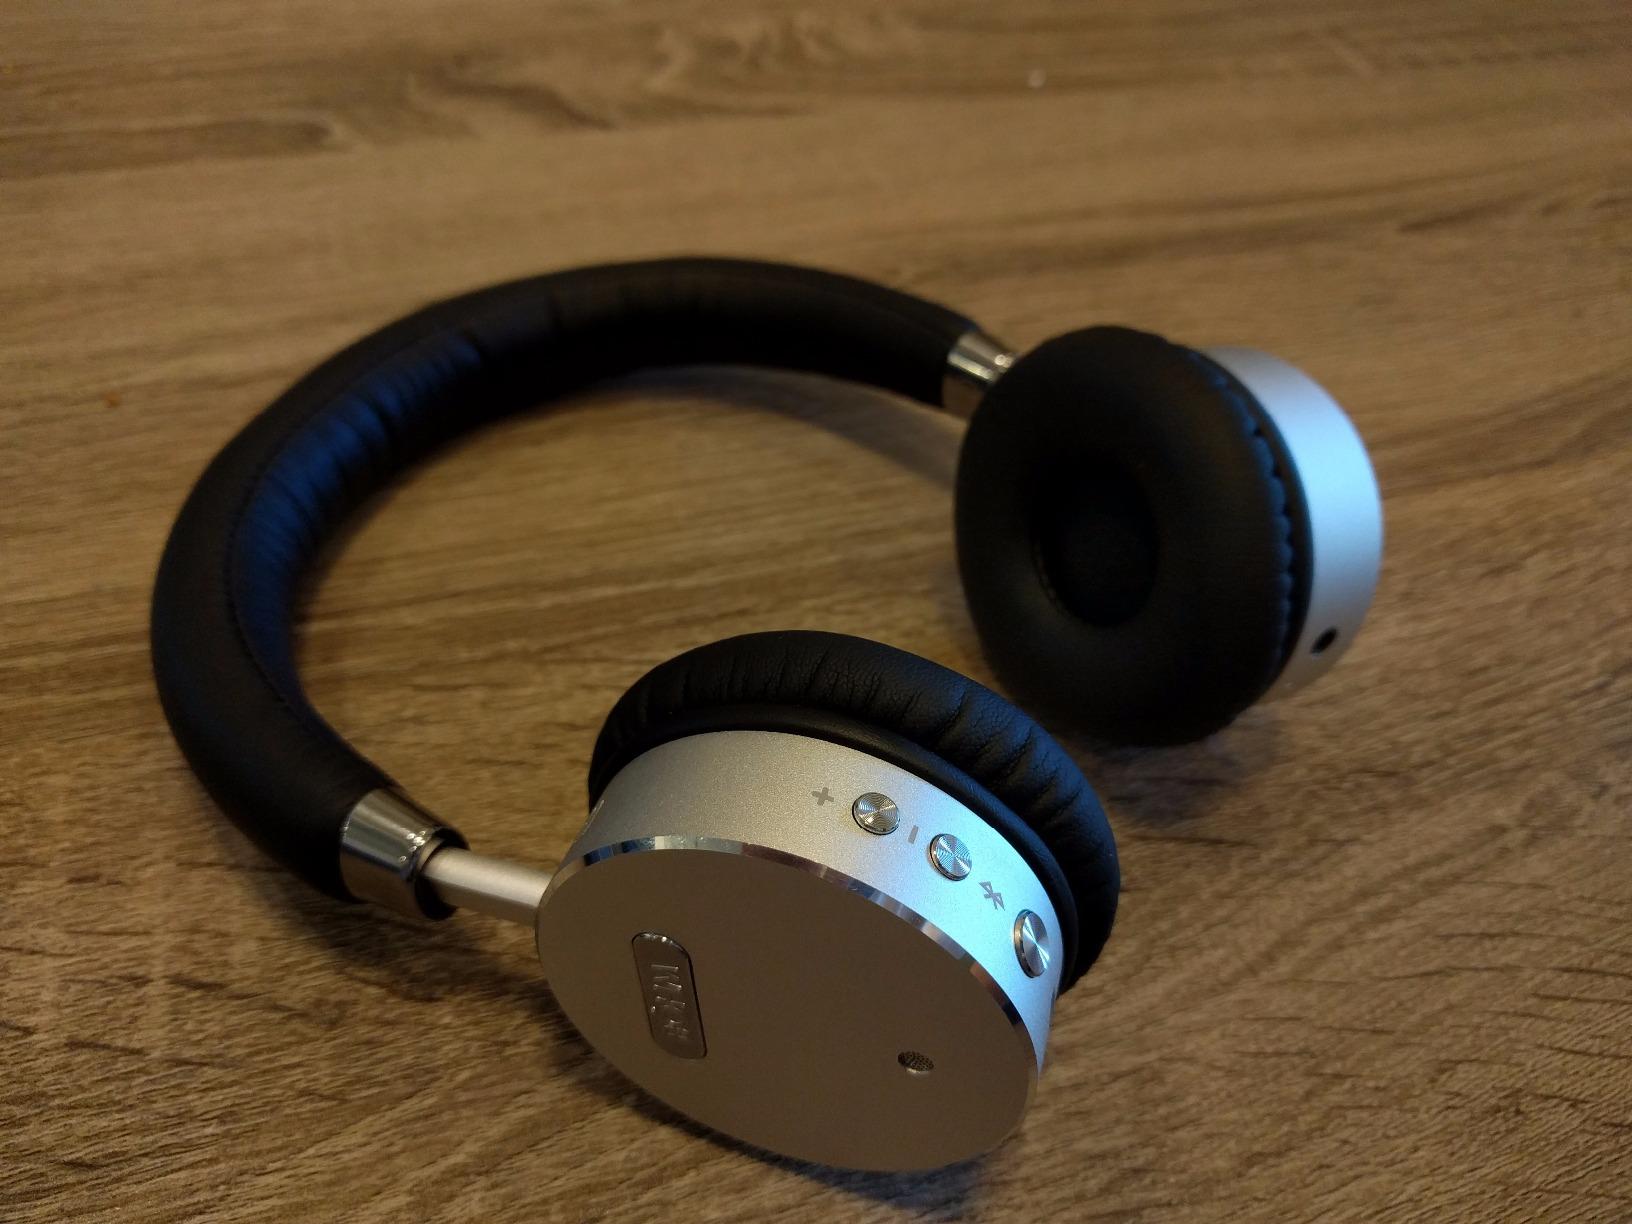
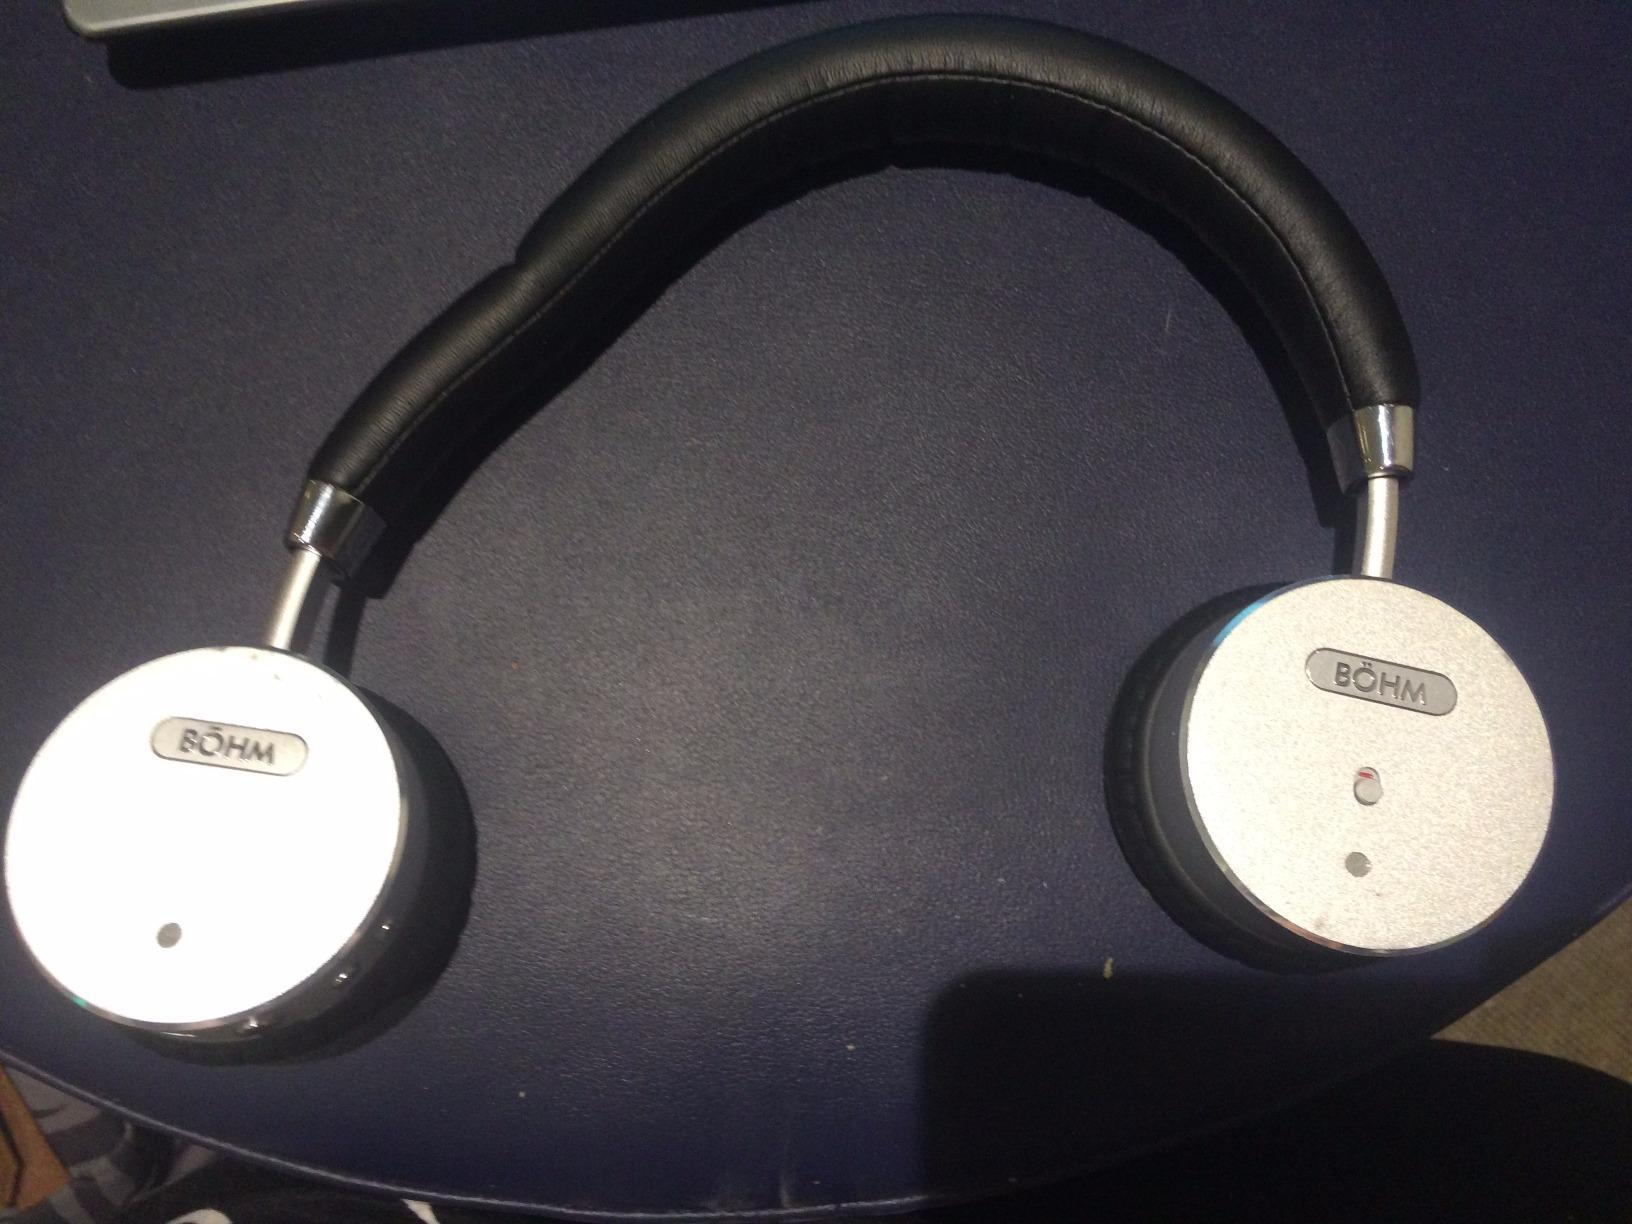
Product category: headphones
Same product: yes